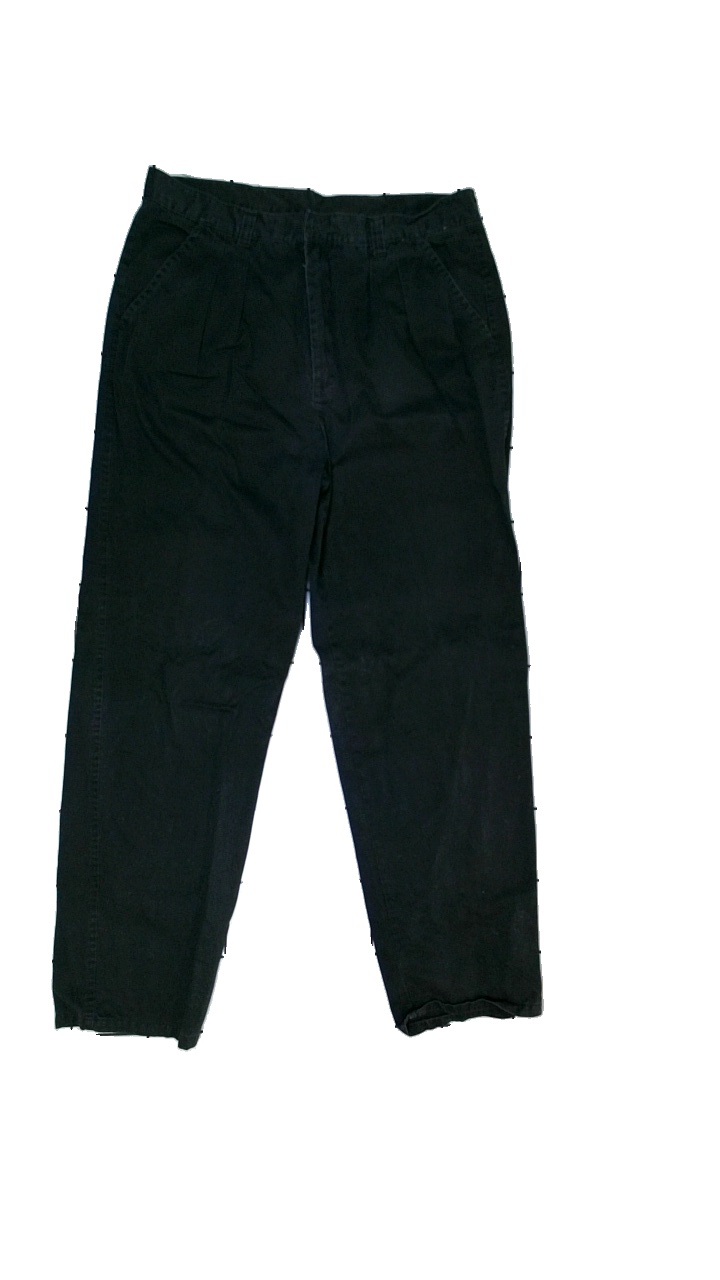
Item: Trousers (Men)
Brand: Chaps By Hec Fine Casuals
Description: Black trousers
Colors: Black
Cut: Regular
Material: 100% cotton
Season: All
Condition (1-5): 2
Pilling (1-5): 5
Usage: Recycle
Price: <50